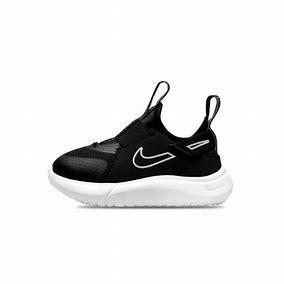
Brand: Nike
Model: Flex Plus